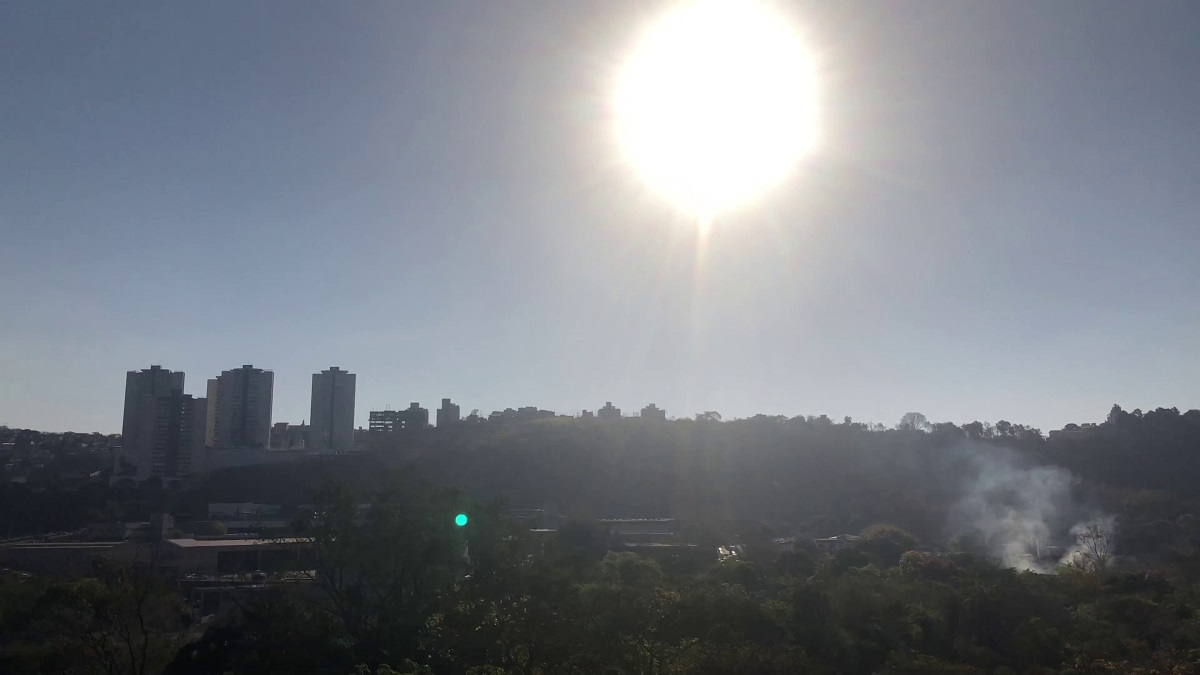
Fire: no
Smoke: yes